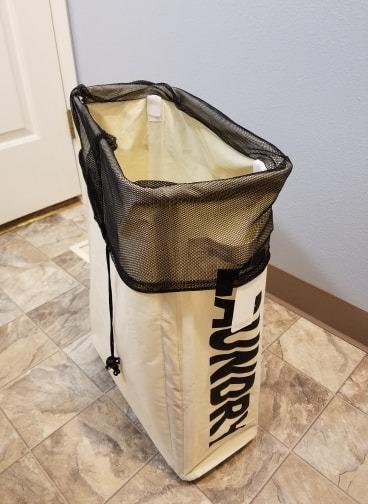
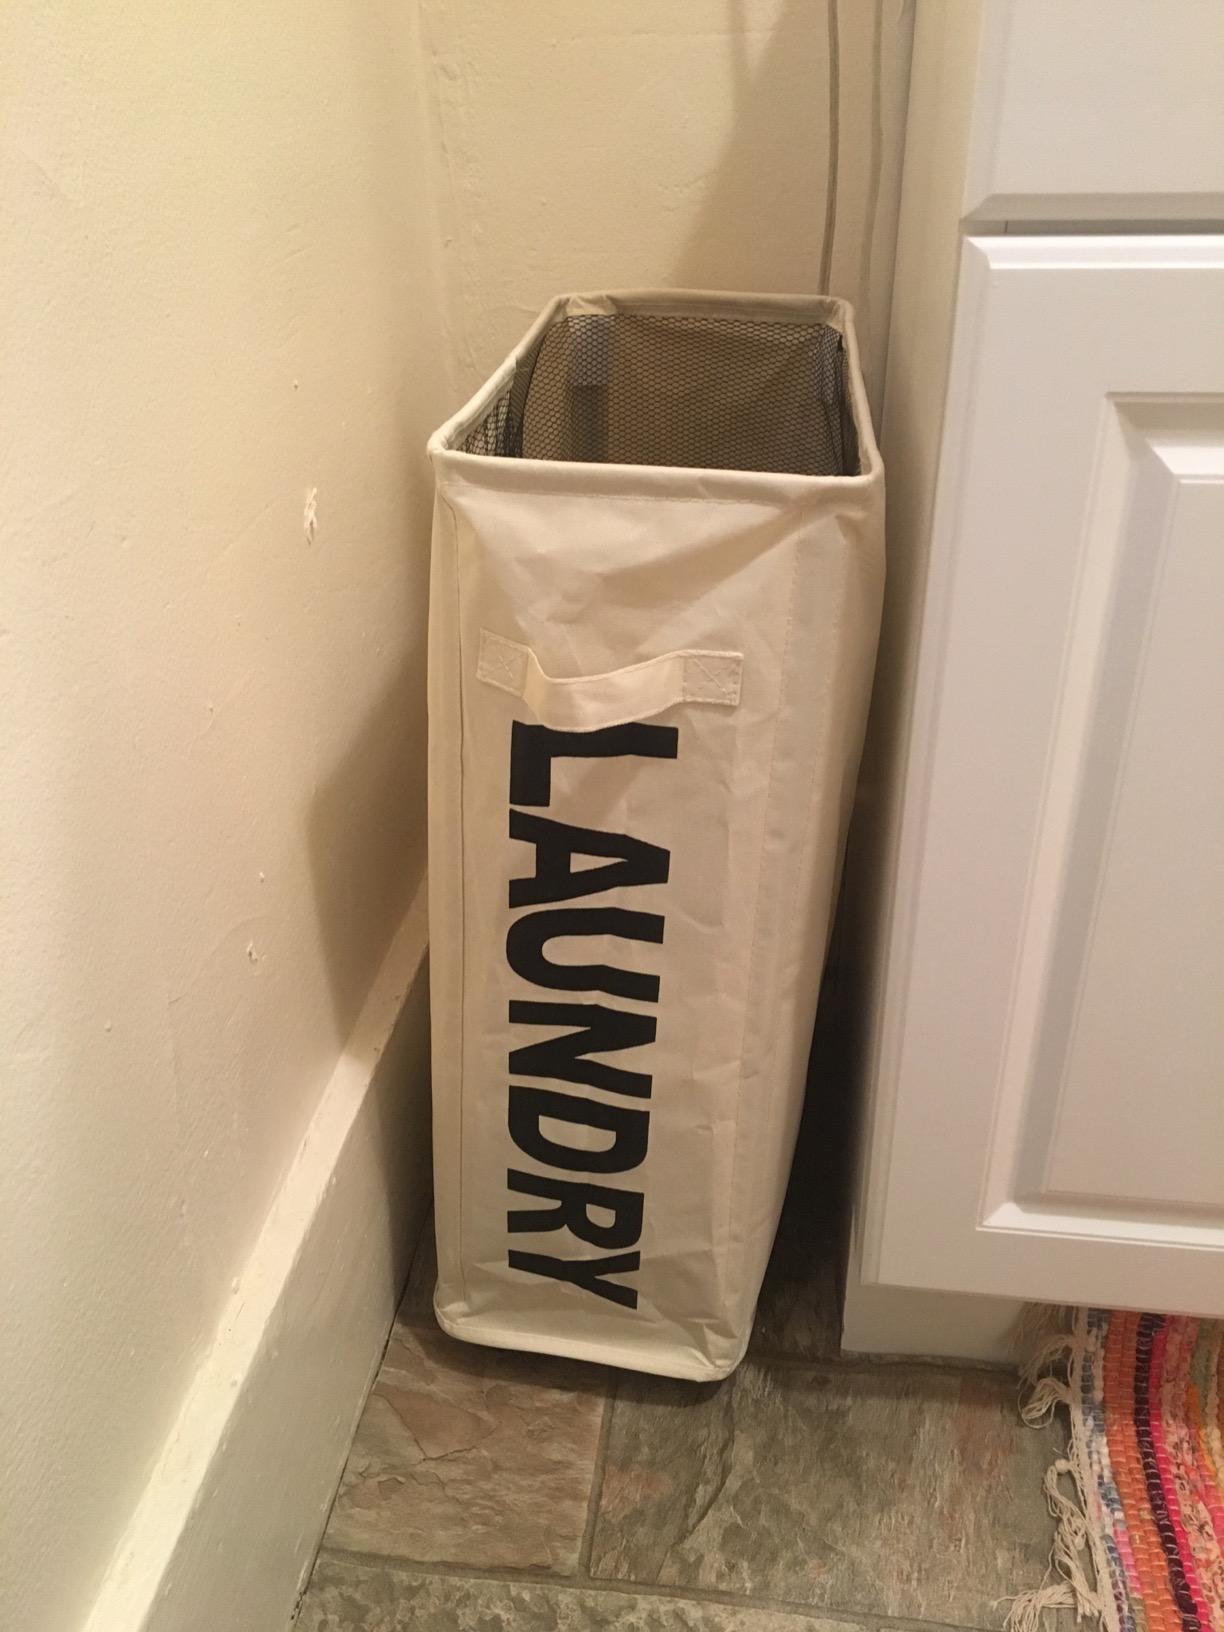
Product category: items_hamper
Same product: yes